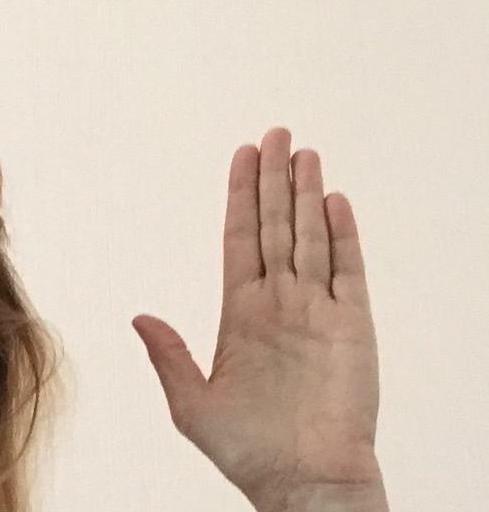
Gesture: stop